Harold Reckitt

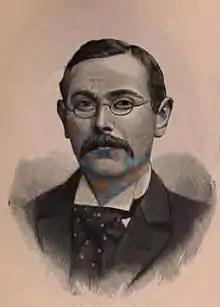
Reckitt in 1895

In 1892 Reckitt was appointed a Justice of the Peace for the East Riding of Yorkshire. In 1892 he first stood for parliament as Liberal candidate for Thirsk & Malton at the general election, coming second. In February 1893, he was Liberal candidate in the by-election caused by the Tory MP going to the Lords. He gained the seat by 63 votes. However, in May, following a petition organised by his defeated opponent, the election was ruled void and Reckitt was prevented from contesting the June by-election. In December 1894 he was Liberal candidate for Brigg at a by-election. He was unable to hold this Liberal seat, losing by 77 votes.
In August 1895 at the general election, he re-gained Brigg from the Tories. In 1897 he became Secretary of the political committee of the National Liberal Club as part of a take-over by the radicals. In 1898-99 he served as Sheriff of Hull. He went on to retain Brigg at the general elections in 1900 and 1906. In January 1907 he resigned his seat.